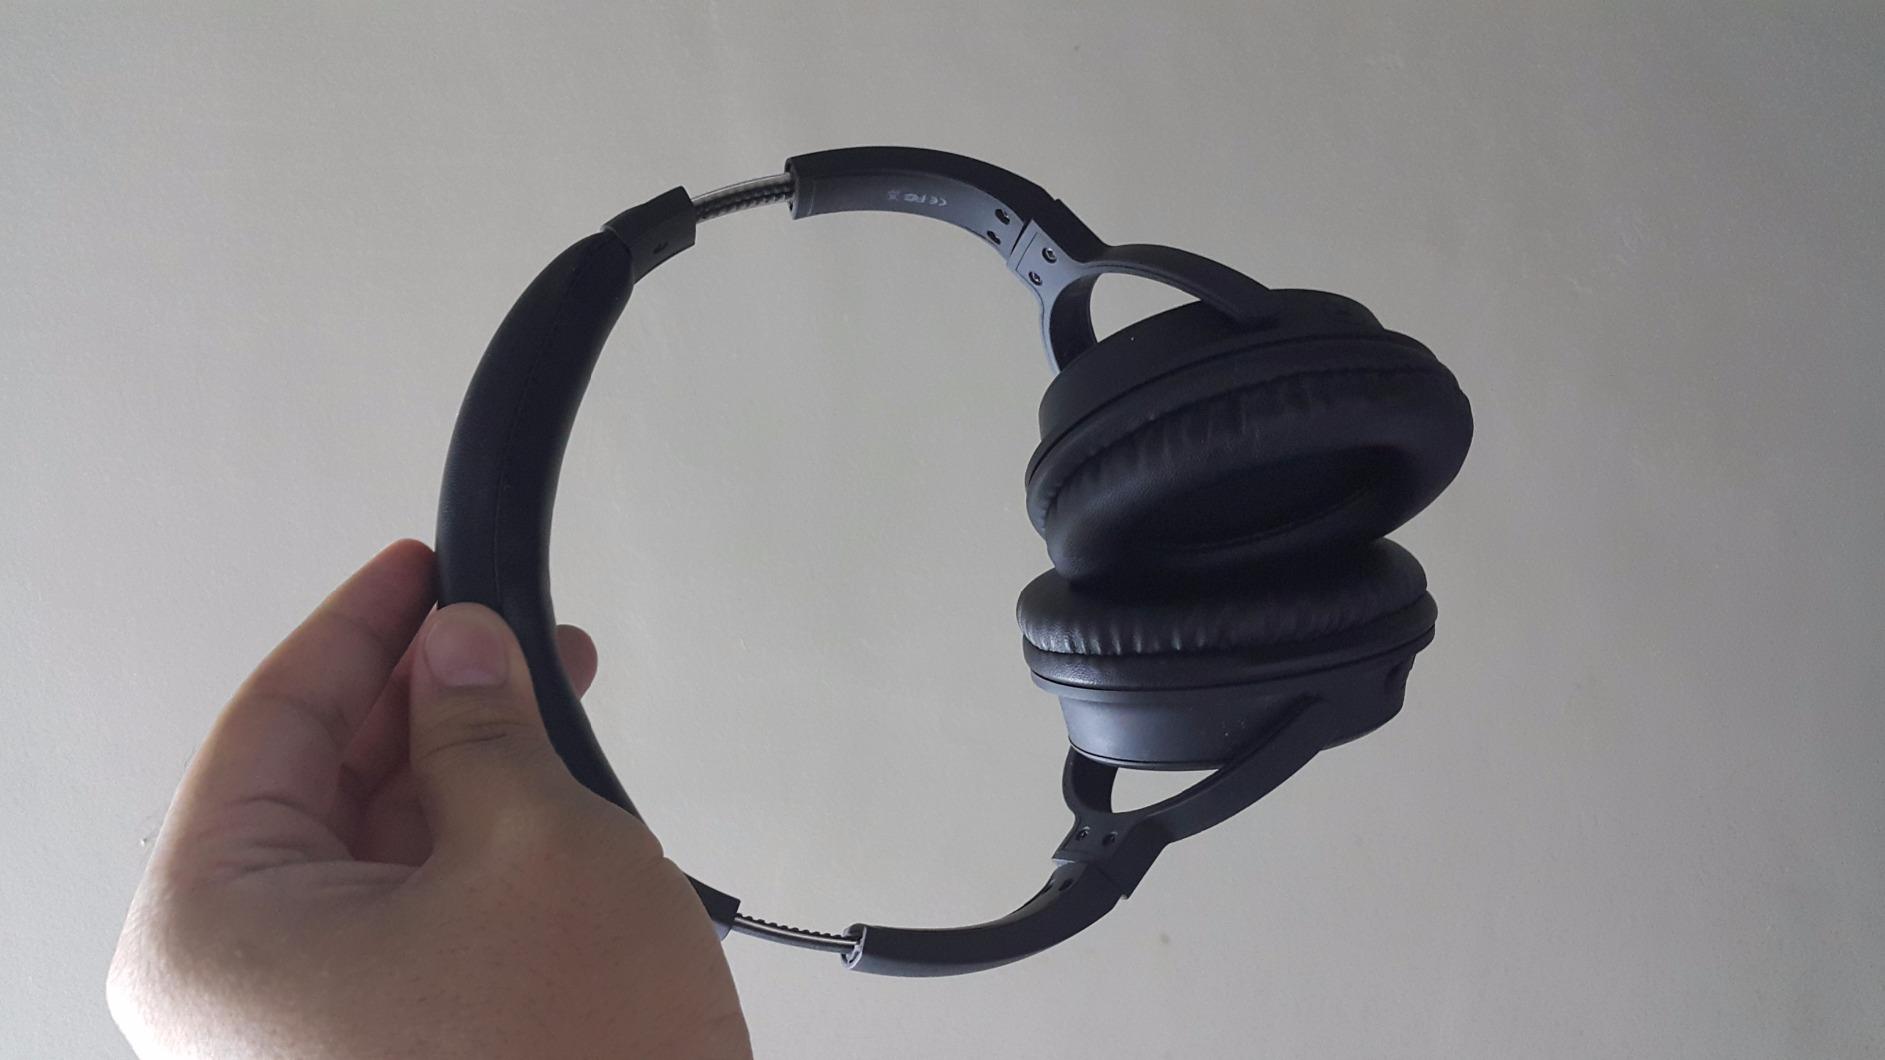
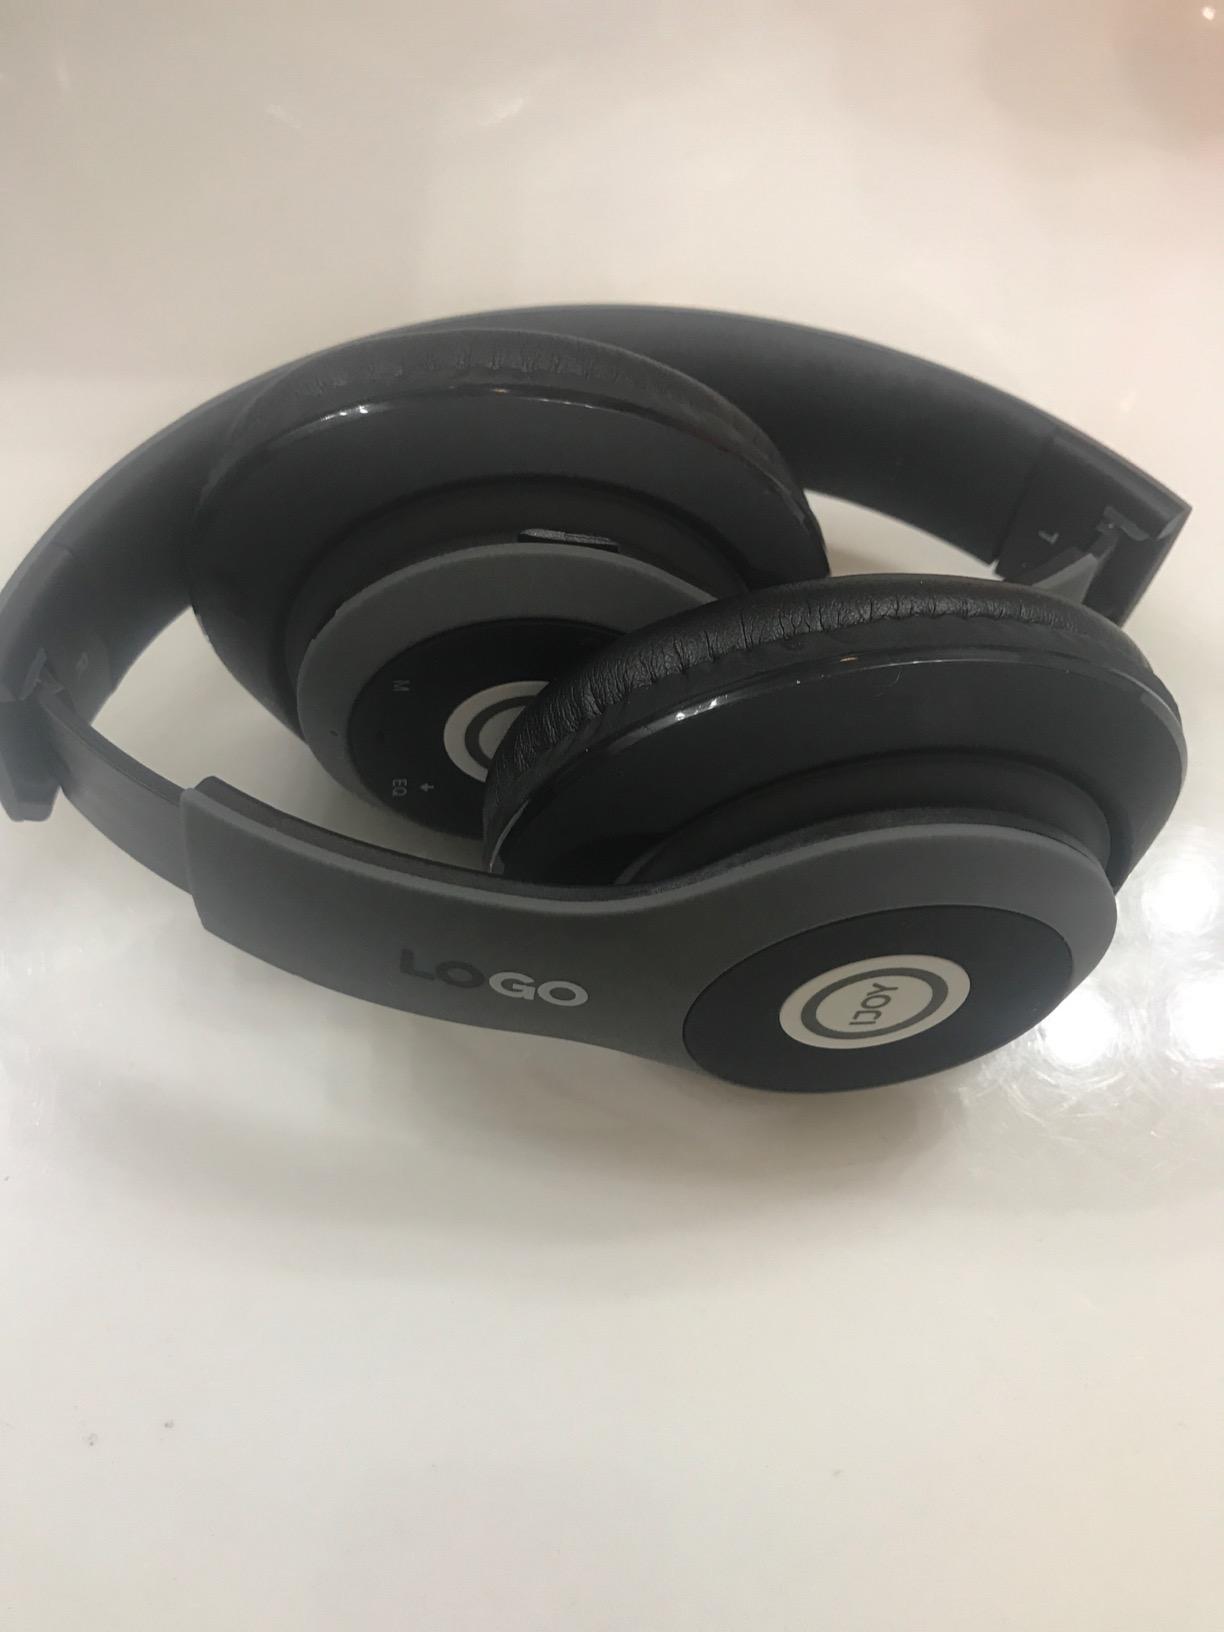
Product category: headphones
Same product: no